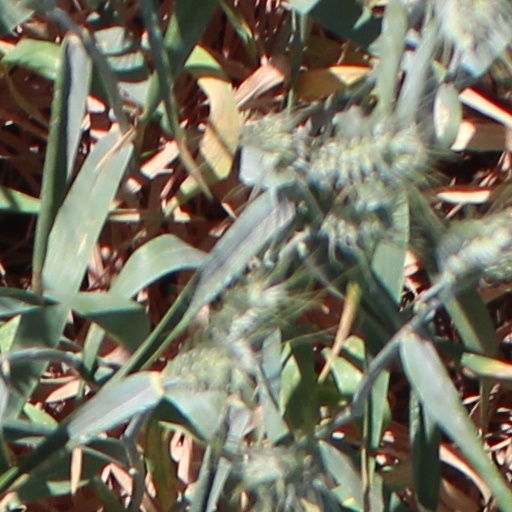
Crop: wheat